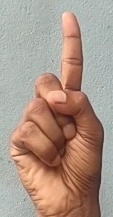
ASL sign: 1